Peter White (Michigan politician)

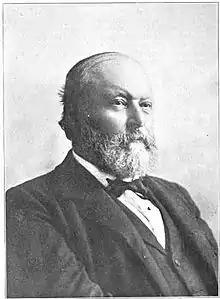
Peter White c. 1900

White's wife, Ellen, died in June 1905. On the morning of June 6, 1908, White complained of indigestion while visiting Detroit, and began a walk from City Hall back to the Ponchartrain Hotel. He fell on the street and died almost instantly. He was survived by one daughter and two grandchildren.